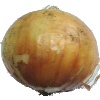
Label: Onion White 1